Callen-Lorde Community Health Center

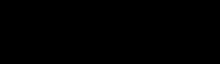
Callen-Lorde Community Health Center logo

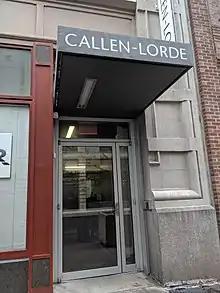
Main entrance

Callen-Lorde Community Health Center is a primary care center located at 356 West 18th Street in New York, New York, with satellite locations in Brooklyn and The Bronx. Callen-Lorde also provides comprehensive mental health services at Brooklyn Community Health Center. Callen-Lorde is dedicated to providing medical health care to the city's LGBTQ population without regard to ability to pay. It is named in honor of Michael Callen and Audre Lorde.